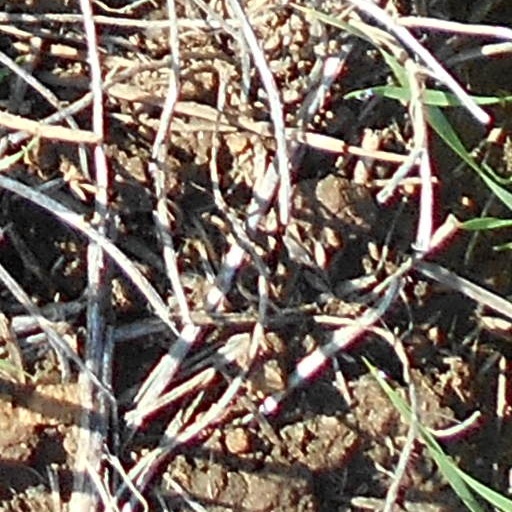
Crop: wheat